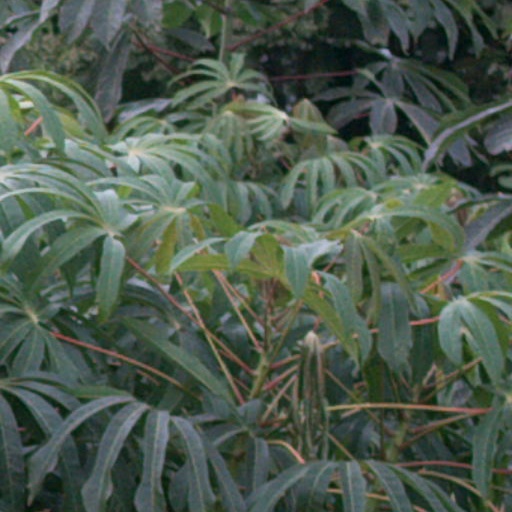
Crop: cassava